Leine Uplands

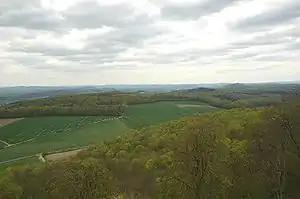
View over the Leine Uplands north of Göttingen

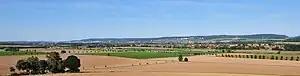
The Leine trough between Göttingen and Niedernjesa with the Leine Uplands.

The Leine Uplands is a region in Germany's Central Uplands which forms a part of the Lower Saxon Hills and lies along the River Leine between Göttingen and Hanover. It borders on the Weser Uplands in the west, the Innerste Uplands in the northeast, the Harz in the east and Untereichsfeld in the southeast.